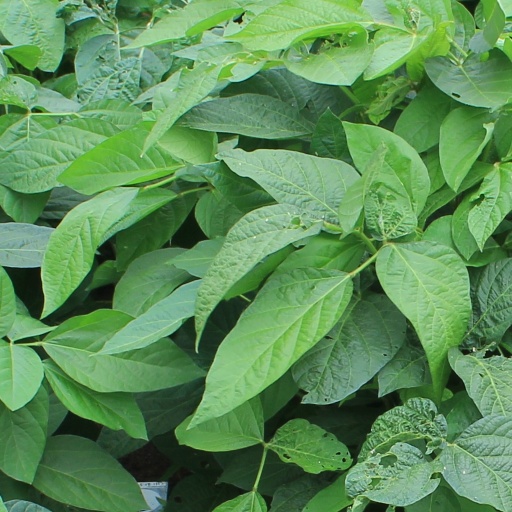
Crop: soybean